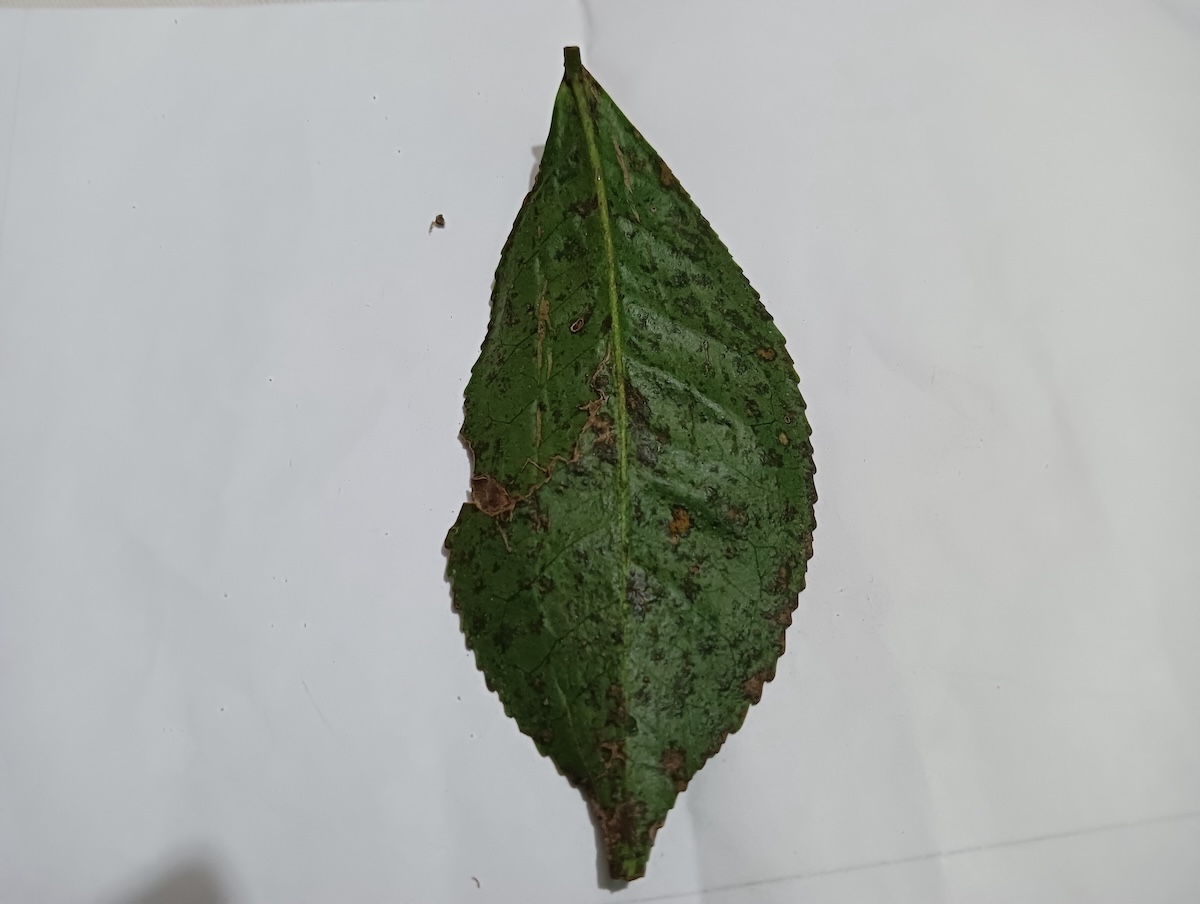
Label: Tea algal leaf spot